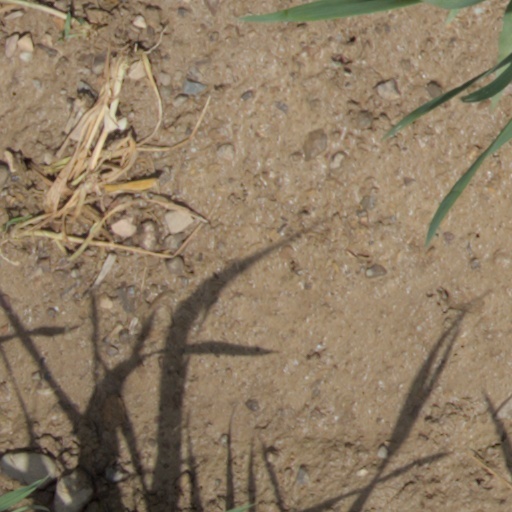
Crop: wheat